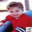
Label: boy